William Mulock

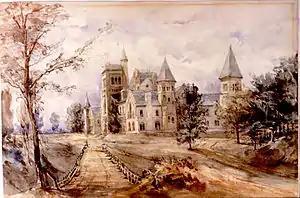
University College in 1859

Mulock entered the new University College in Toronto in 1859; his classmates included J. M. Gibson, W. D. Lesueur, and W. B. McMurrich. On 9 November 1861, Mulock captained one of the teams in the first gridiron football game ever recorded.